Multiple patterning

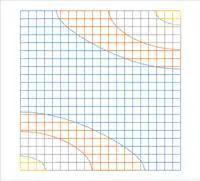
Two-dimensional pattern rounding. Two-dimensional dense patterns formed from few interfering beams are always severely rounded.

It is well-established that dense two-dimensional patterns, which are formed from the interference of two or three beams along one direction, as in quadrupole or QUASAR illumination, are subject to significant rounding, particularly at bends and corners. The corner rounding radius is larger than the minimum pitch (~0.7 λ/NA). This also contributes to hot spots for feature sizes of ~0.4 λ/NA or smaller. For this reason, it is advantageous to first define line patterns, then cut segments from such lines accordingly. This requires additional exposures. The cut shapes themselves may also be round, which requires tight placement accuracy.